Tony Peters

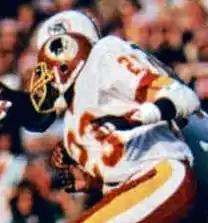
Peters playing for the Redskins in Super Bowl XVII

Anthony Lemont Peters (born April 28, 1953) is an American former professional football player who was a safety for 10 seasons in the National Football League (NFL) for the Cleveland Browns and Washington Redskins.